Codex Basilensis A. N. IV. 2

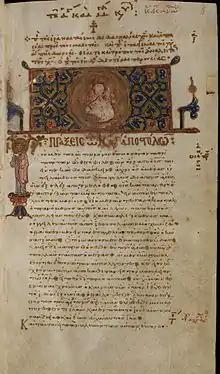
The beginning of the Book of Acts

In Aland's Profile, biblical scholars Kurt and Barbara Aland placed the codex's Gospels in Category III, meaning it has historical importance, with the profile of 119, 80, 60, 69. This means the text of the codex agrees with the Byzantine standard text 119 times, with the original text against the Byzantine 80 times, and with both the Byzantine and original text 60 times. There are 69 independent or distinctive readings in the Gospels. While the Gospels in codex 1 are considered a representative of the Caesarean text-type, the remainder of the books of the New Testament are considered a representative of the Byzantine text-type and falls into Category V, the lowest and least important in Aland's Profile.